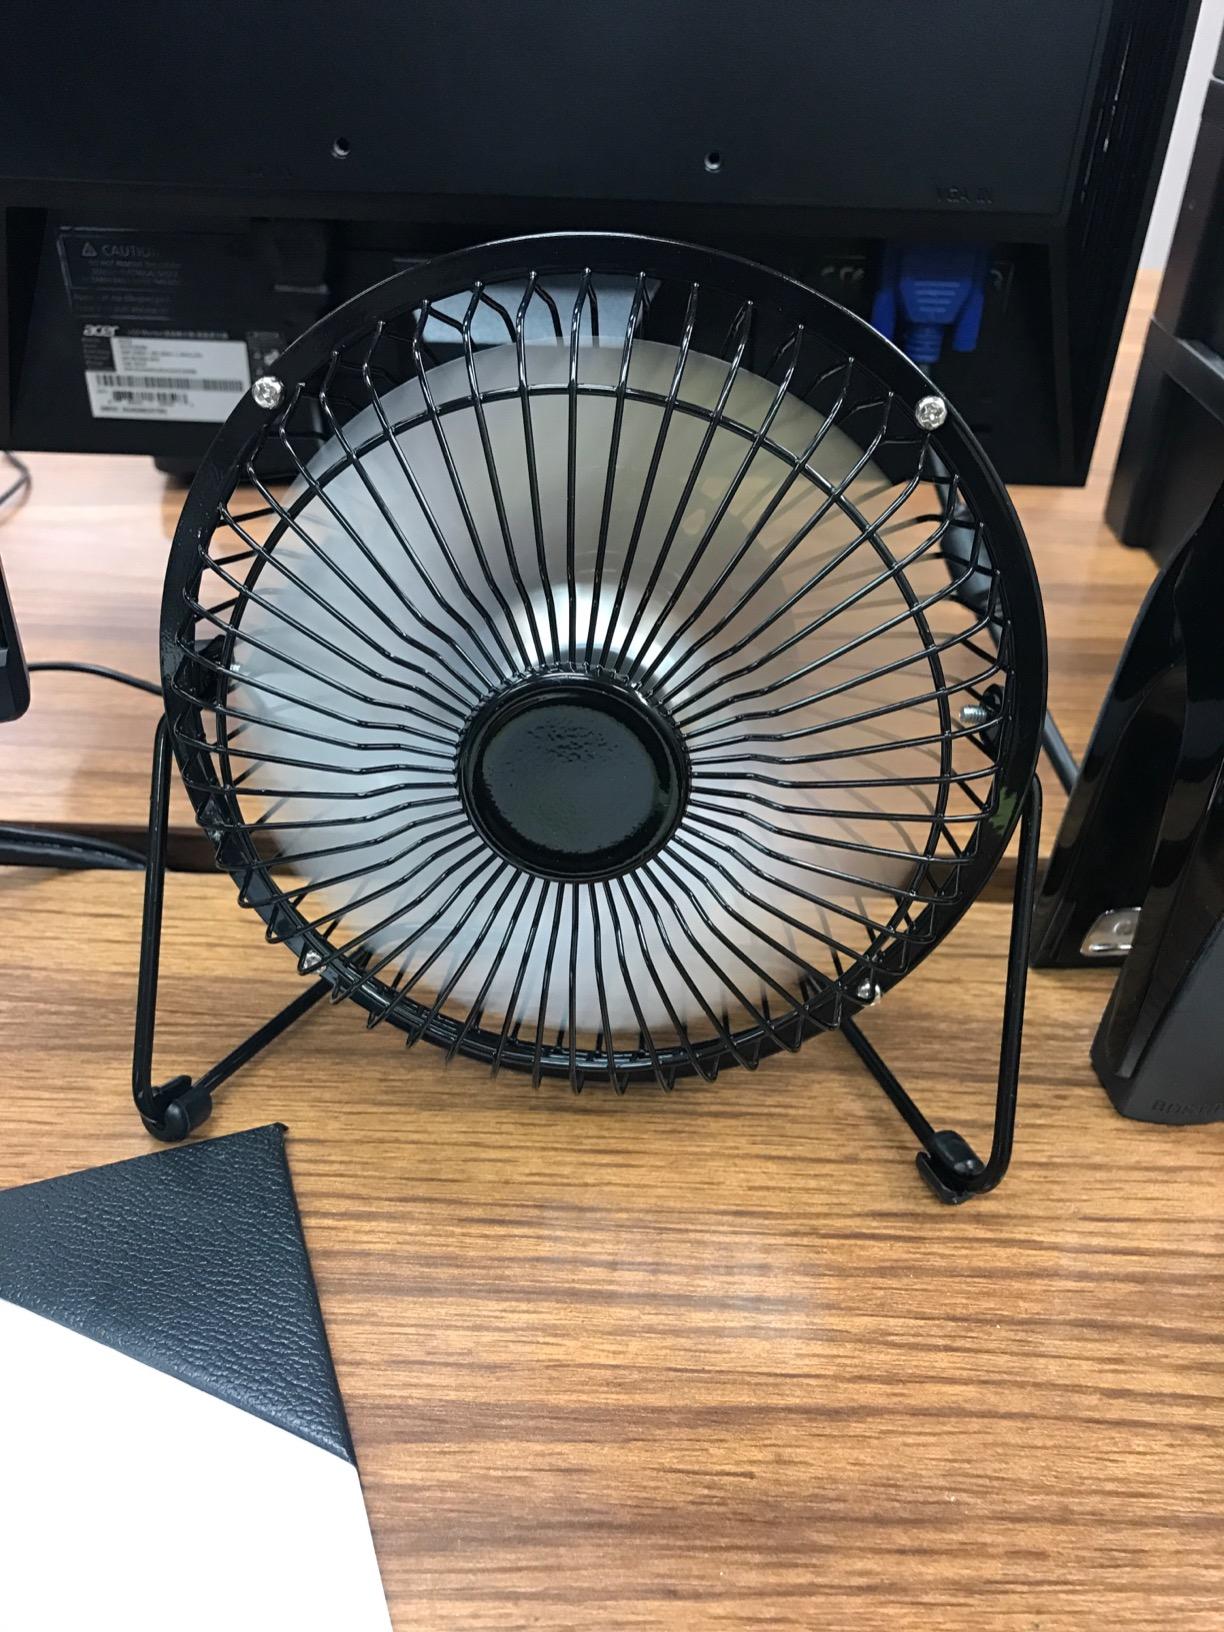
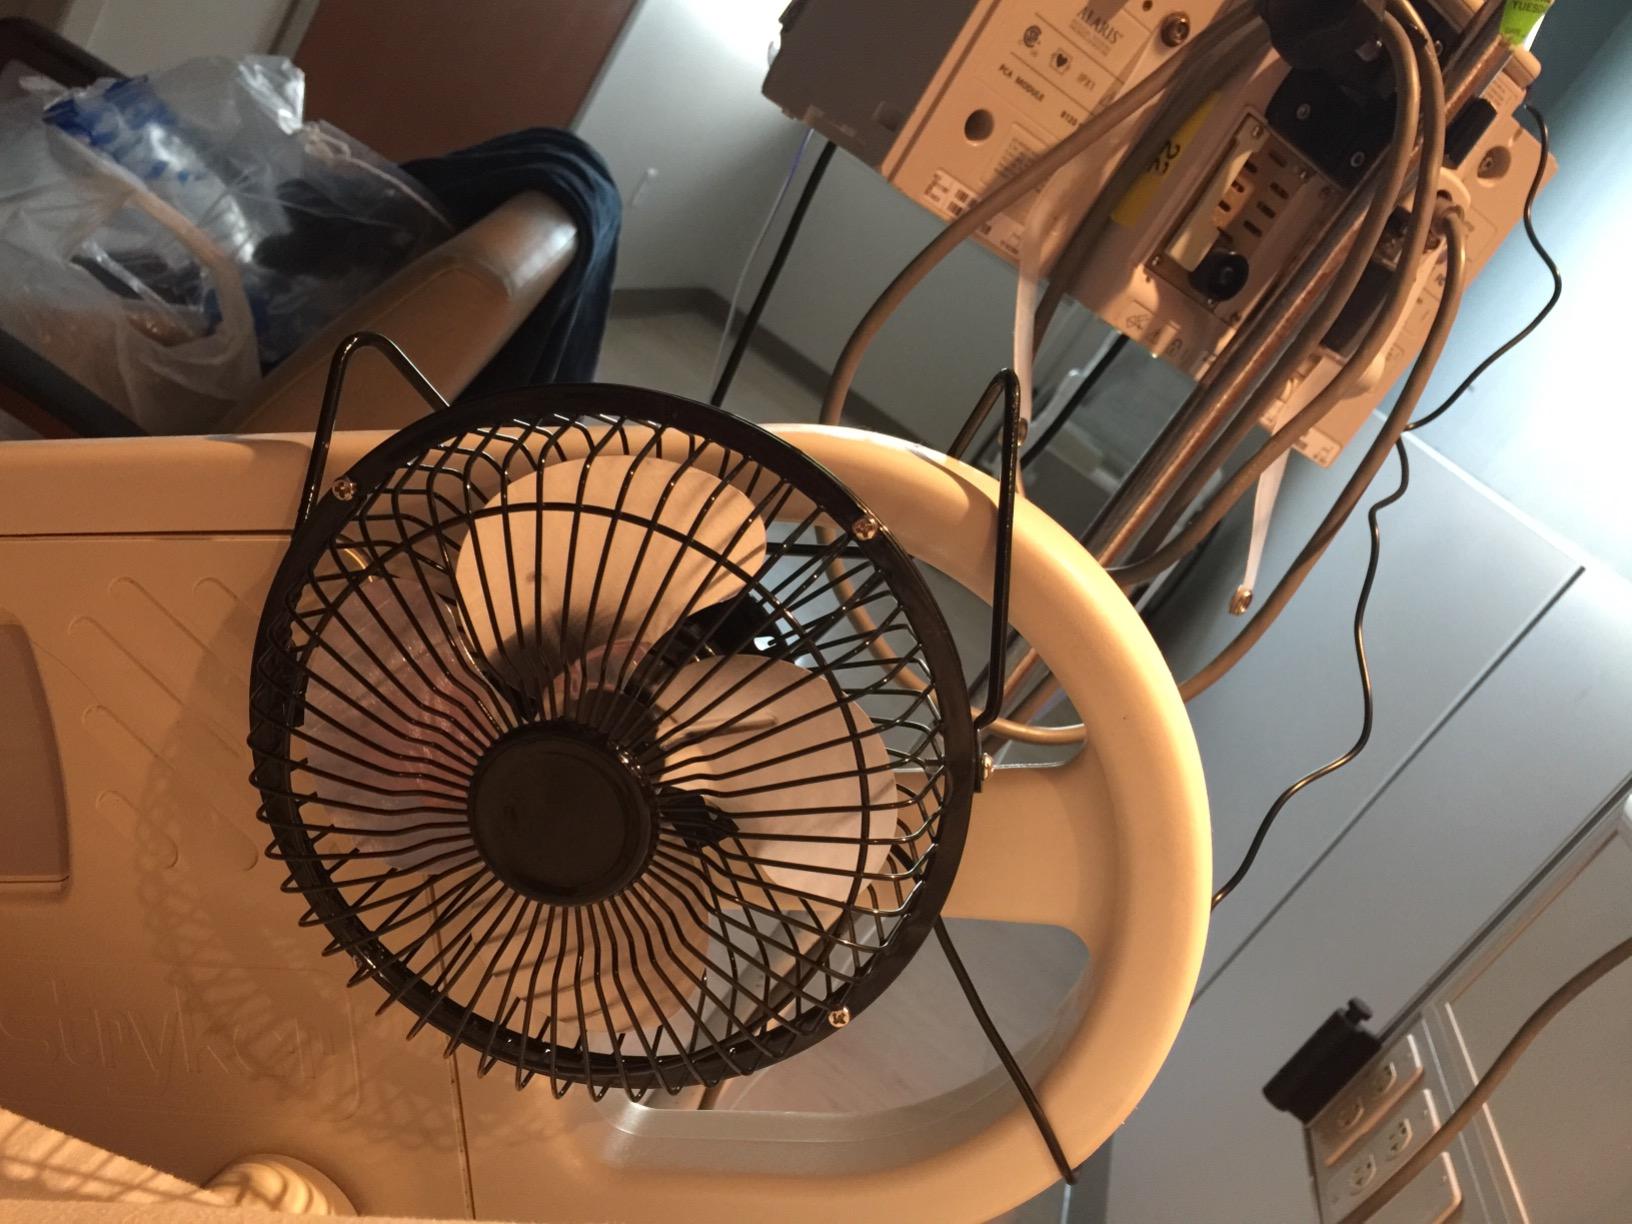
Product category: fan
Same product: yes